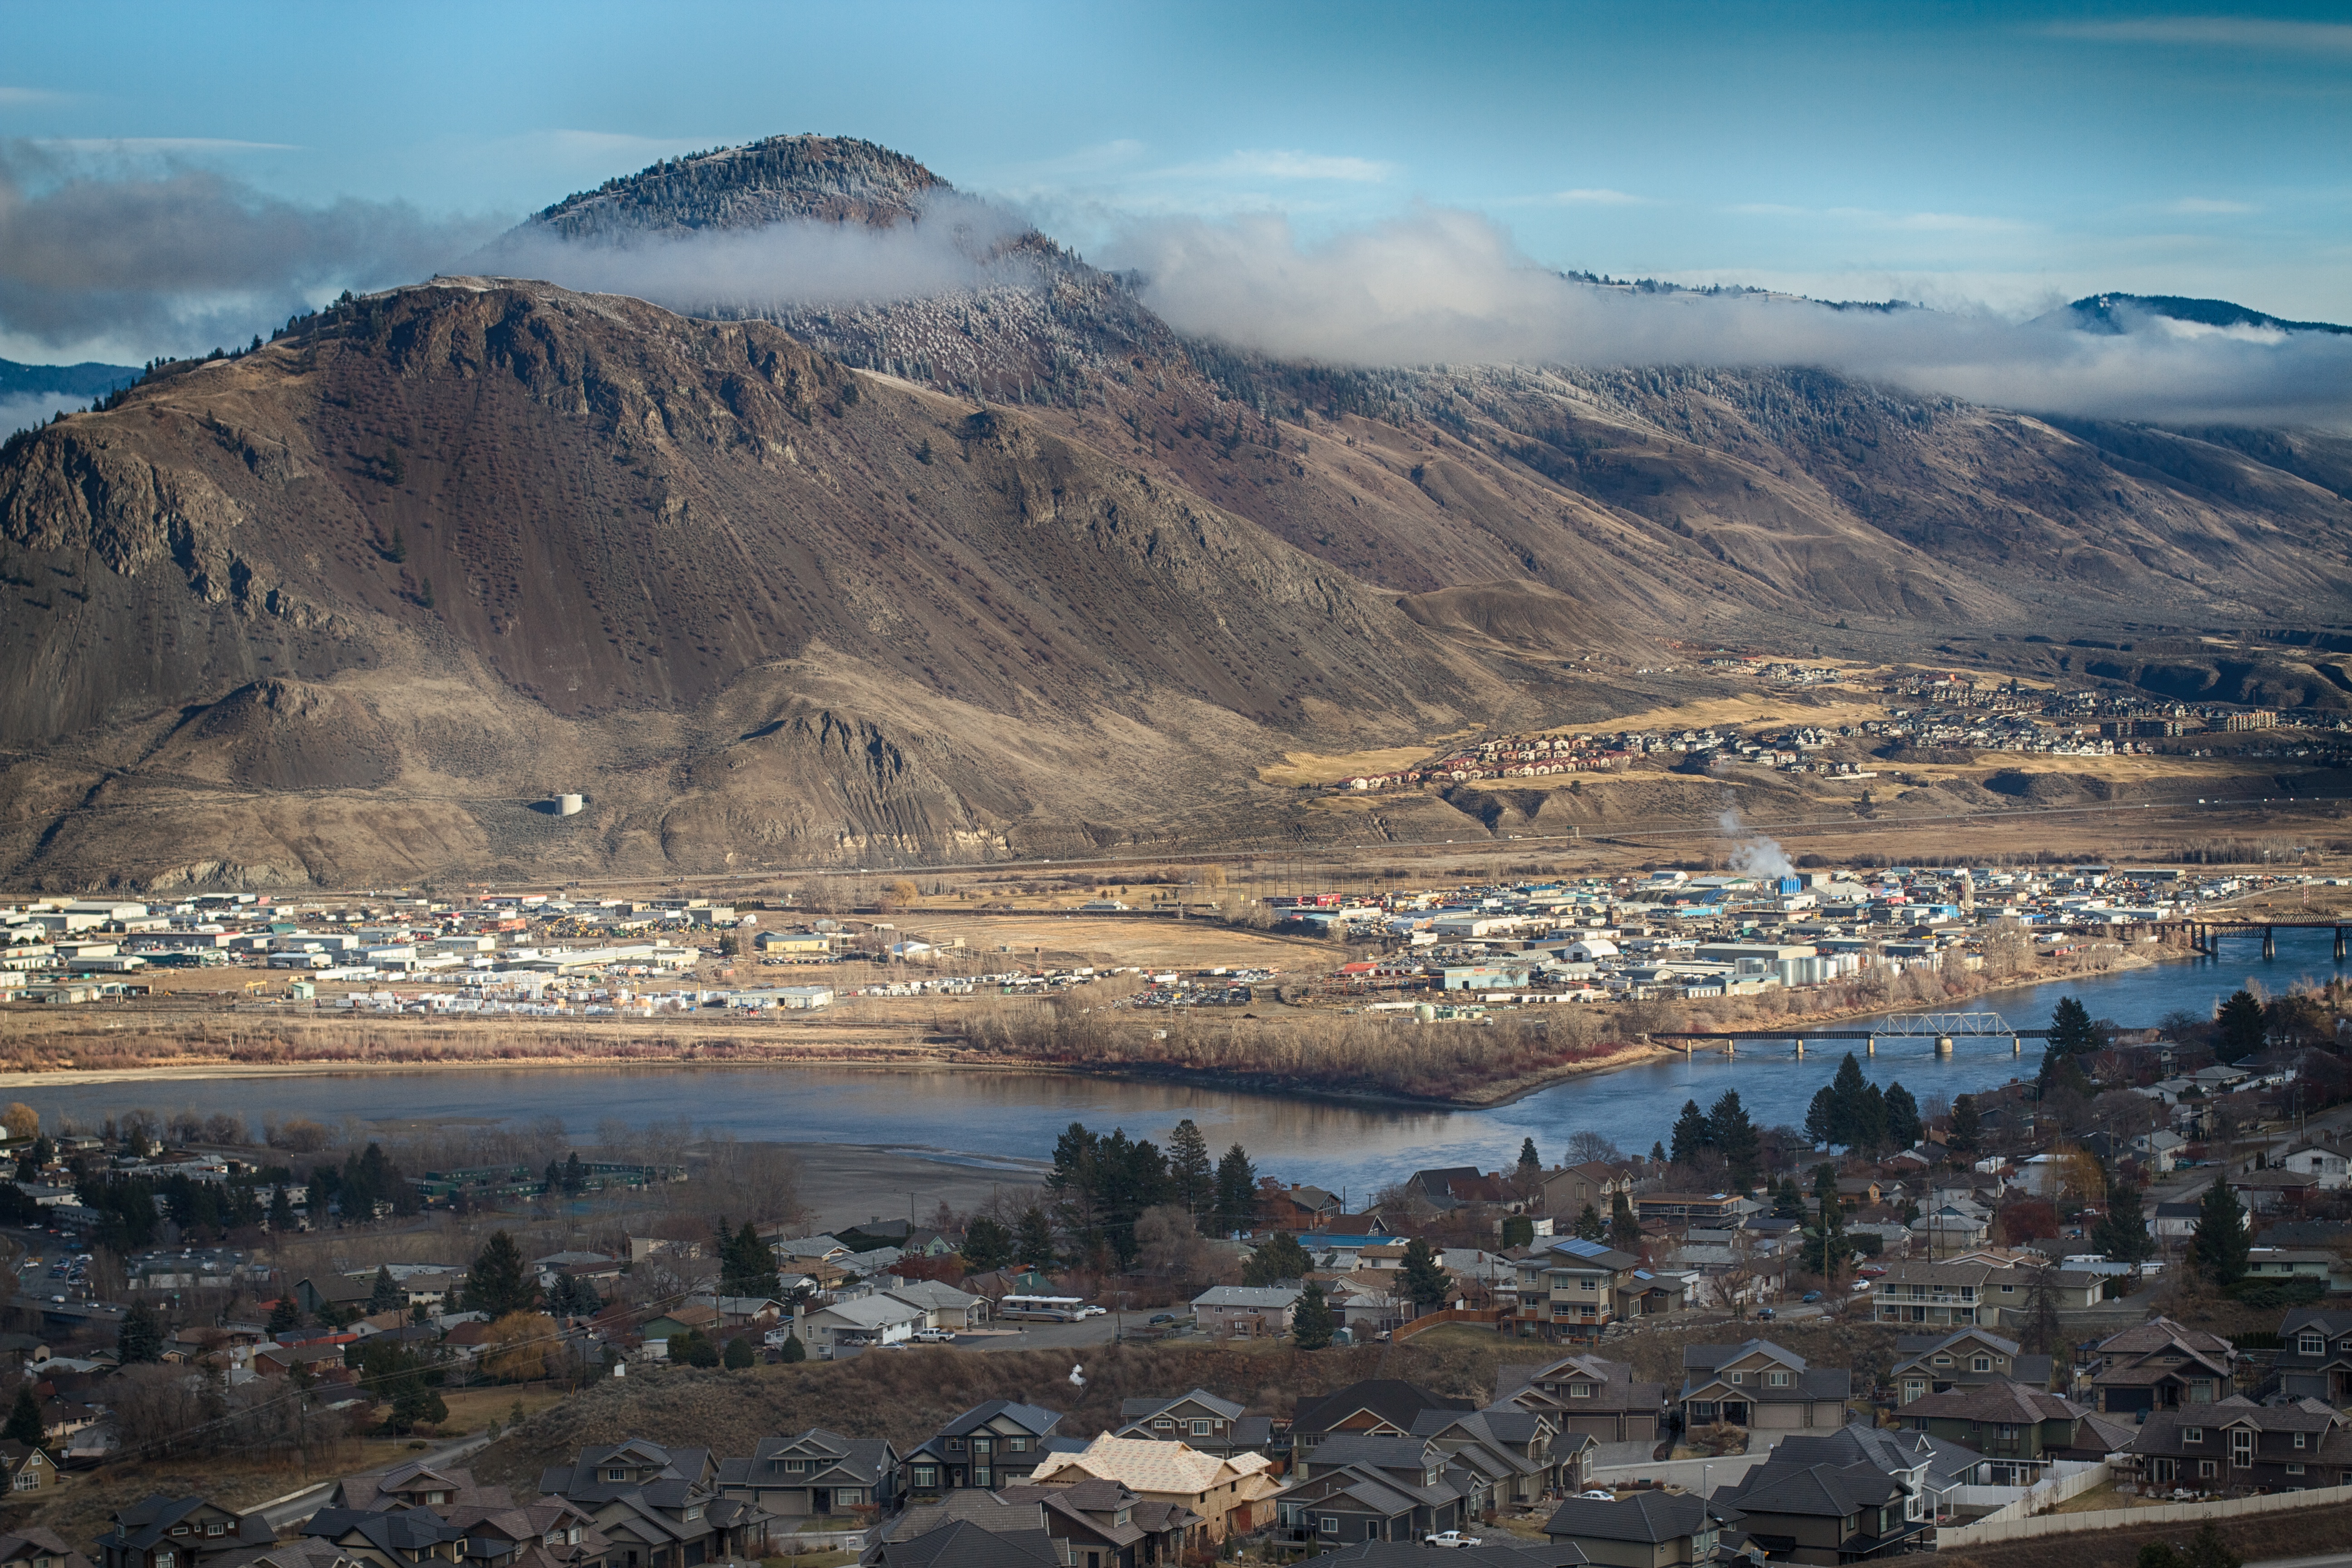
landscape, sea, coast, mountain, snow, winter, lake, city, river, mountain range, panorama, weather, aerial photography, mountainous landforms, geological phenomenon